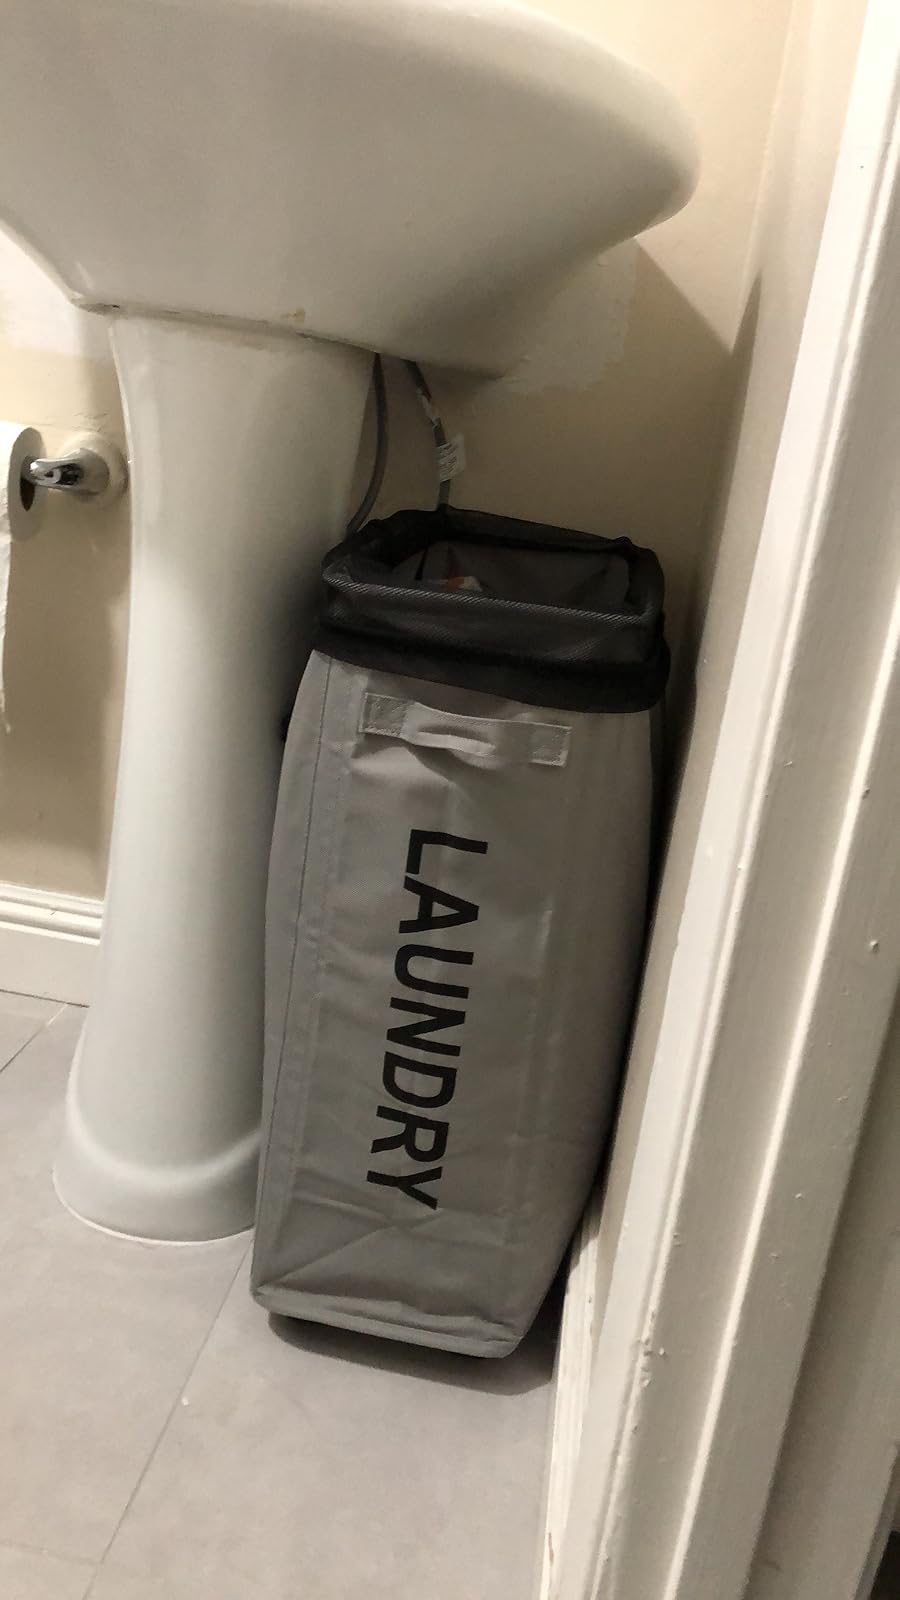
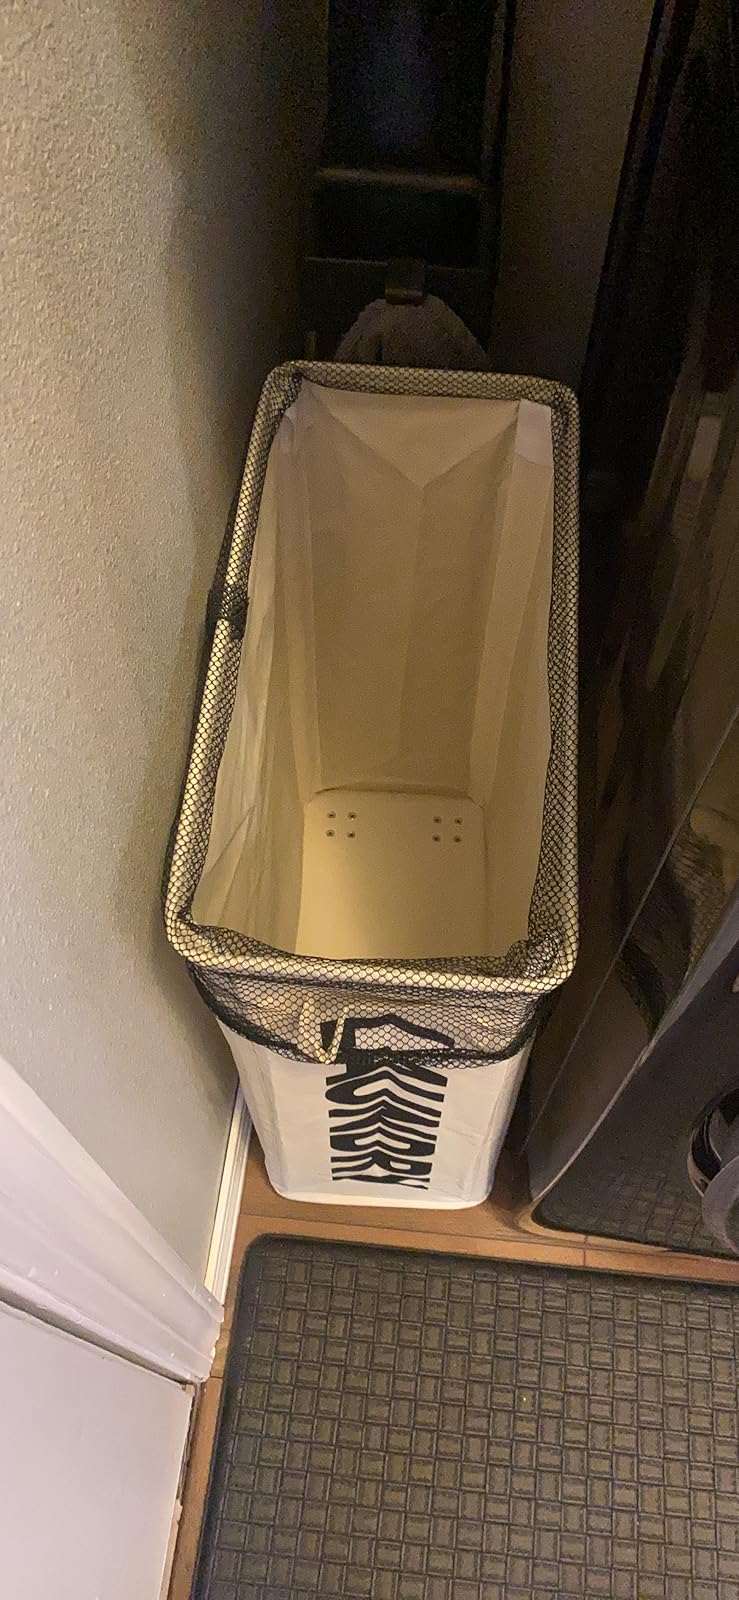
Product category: items_hamper
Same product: no